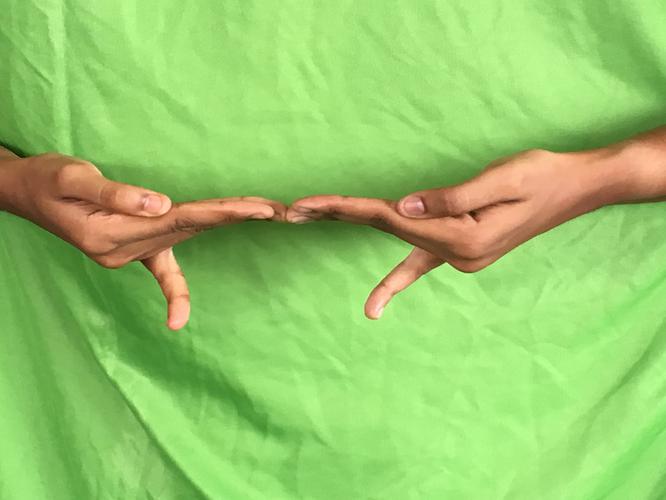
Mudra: Khatva
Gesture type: double_hand